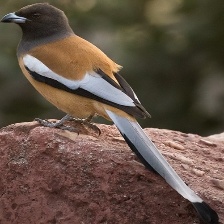
Species: RUFOUS TREPE
Scientific name: DENDROCITTA VAGABUNDA